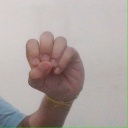
अक्षर: उ